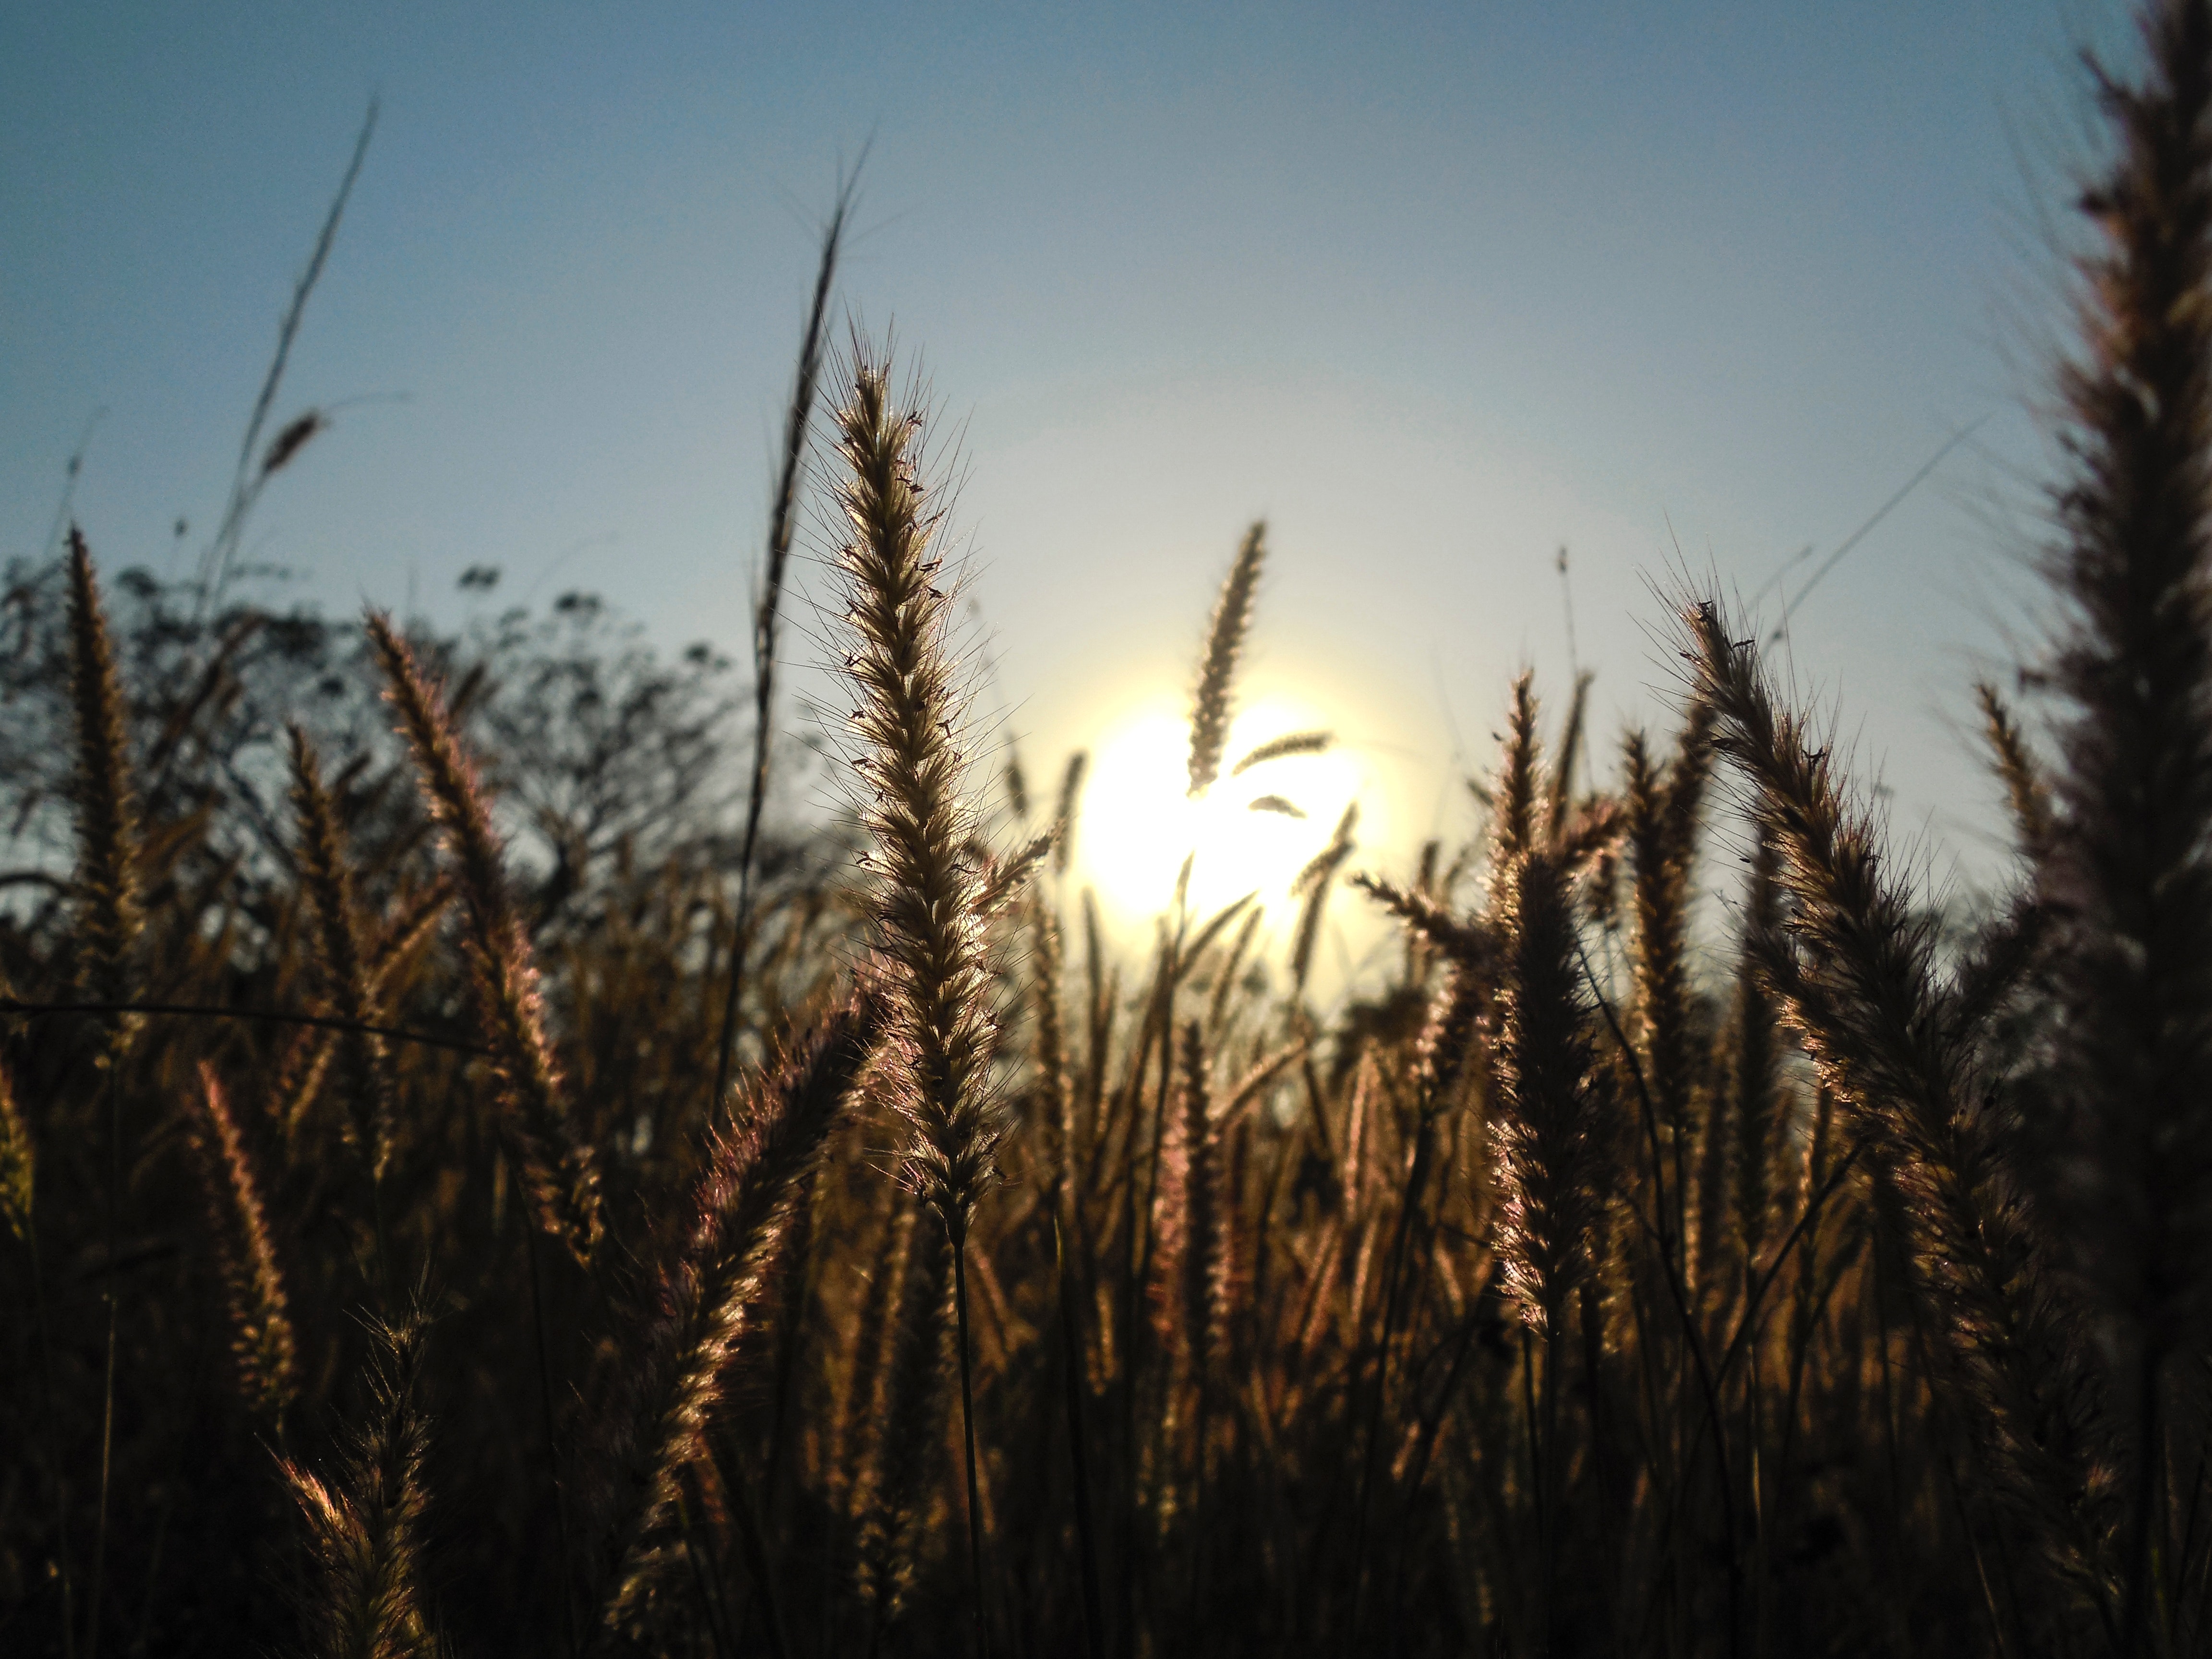
sky, nature, grain, rye, wheat, grass, plant, food grain, einkorn wheat, crop, field, grass family, phragmites, emmer, poales, sunlight, morning, evening, hordeum, summer, plant stem, cereal, agriculture, backlighting, photography, barley, dinkel wheat, flowering plant, triticale, food, sunset, whole grain, malt, wind, durum